Triple Eight Racing

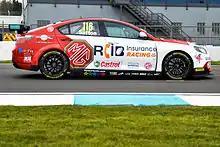
Ashley Sutton's Triple Eight-run car for the 2016 British Touring Car Championship

Entering the championship as "MG KX Momentum Racing", with the main sponsor being Tesco through its KX energy drink and Momentum Fuel brands, the car made its debut at Brands Hatch after hardly turning a wheel during its build and development. Nevertheless, the car was on the pace straight away, scoring a third place in race two and the car's maiden win at the hands of Plato in race three. Throughout the rest of the first half of the 2012 season, the MG6 and Plato scored a further six podium positions including a second win at Croft just before the mid-season break. This left Plato third in the drivers' championship and the team fourth in the teams' championship. Plato's teammate Andy Neate, however, did not fare as well with his debut with the team, with his best result being sixth but often struggling to get his MG into the top ten; which left him only 17th at the halfway point of the season. The second half of the year saw Plato add four more wins to his tally, at Snetterton, Rockingham and Silverstone placing him 3rd in the final standings, while Neate ended up 16th. The team meanwhile slipped to 5th place in the overall championship and came 2nd in the Manufacturers' standings.